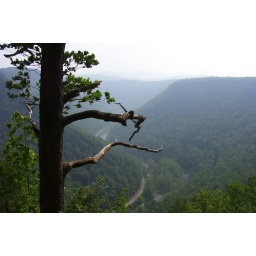
I just thought the bare branches looked cool against the canyon below